10 Items or Less (film)

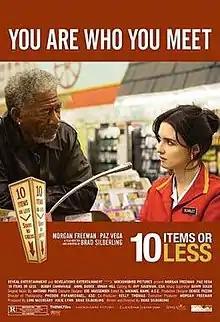
Film poster

10 Items or Less is a 2006 American comedy-drama film written and directed by Brad Silberling and starring Morgan Freeman and Paz Vega. Shot in fifteen days, "10 Items or Less" made its release as a digital download – the first such release via the Internet – while it was still in theaters.